White stork

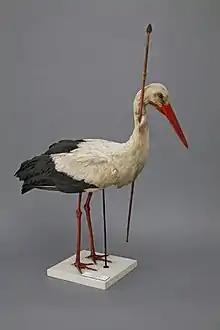
In 1822, the "Rostocker Pfeilstorch" provided early evidence of long-distance stork migration.

Upon hatching, the young white stork is partly covered with short, sparse, whitish down feathers. This early down is replaced about a week later with a denser coat of woolly white down. By three weeks, the young bird acquires black scapulars and flight feathers. On hatching the chick has pinkish legs, which turn to greyish-black as it ages. Its beak is black with a brownish tip. By the time it fledges, the juvenile bird's plumage is similar to that of the adult, though its black feathers are often tinged with brown, and its beak and legs are a duller brownish-red or orange. The beak is typically orange or red with a darker tip. The bills gain the adults' red colour the following summer, although the black tips persist in some individuals. Young storks adopt adult plumage by their second summer.